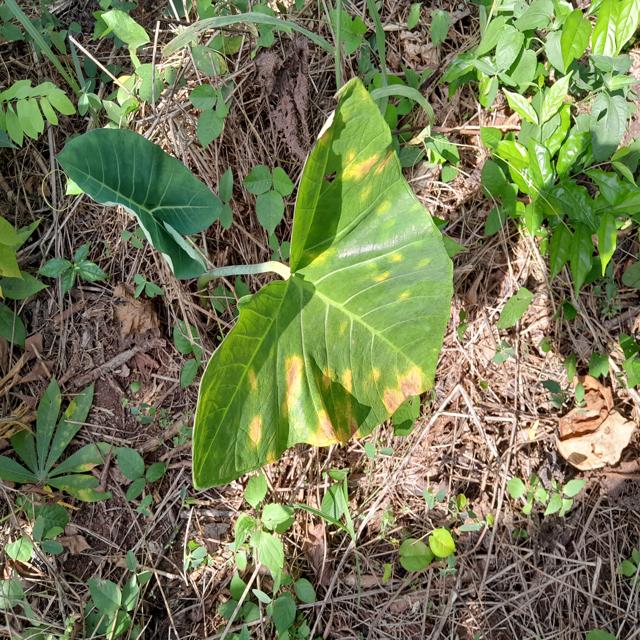
Label: Mid_Blight